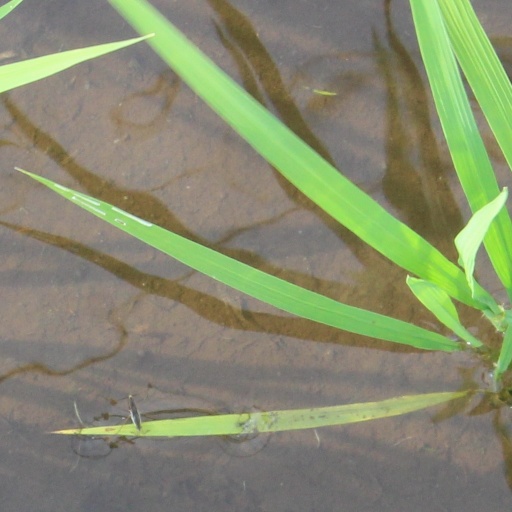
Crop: rice